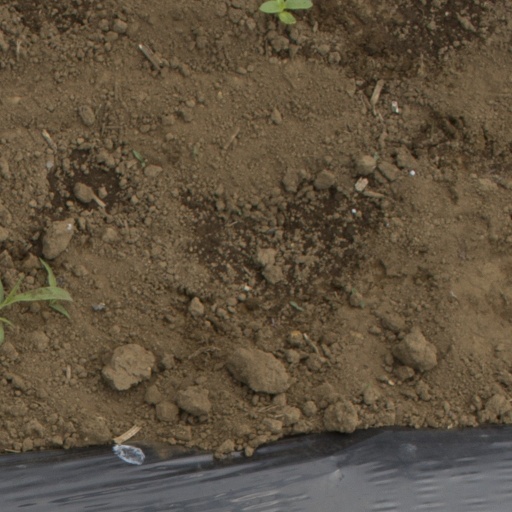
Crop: Jerusalem artichoke